Operation Inherent Resolve

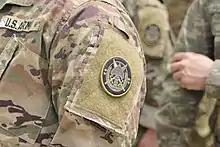
The Special Operations Joint Task Force – Operation Inherent Resolve patch in 2017

United States Air Force, United States Navy & United States Marine Corps units that are participating in this operations can be found in the aerial and ground order of battle.